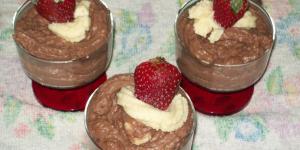
natillas de chocolate sin azucar